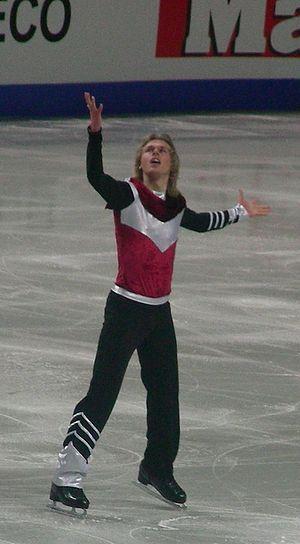
Karel Zelenka est un patineur artistique italien. Il a été cinq fois champion d'Italie de 2003 à 2007.